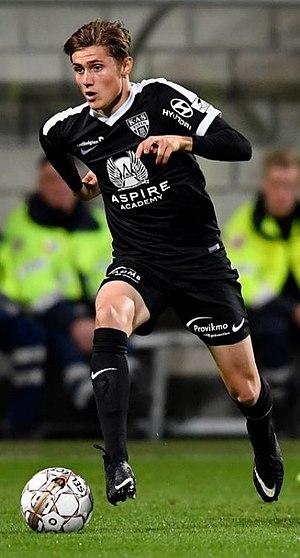
Alessio Castro-Montes (Eupen-Rupel Boom)
Alessio Castro-Montes, né le 17 mai 1997 à Saint-Trond, est un footballeur belge. Il évolue au poste d'arrière droit à La Gantoise.